Chelyabinsk meteor

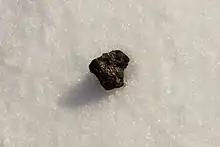
A sample found by Ural Federal University scientists at Lake Chebarkul. The object is part of the Chelyabinsk meteorite.

The United States space agency NASA estimated the diameter of the bolide at about and has revised the mass several times from an initial , until reaching a final estimate of . The air burst's blast wave, when it hit the ground, produced a seismic wave which registered on seismographs at magnitude 4.2.